E. L. Newman Lustron House

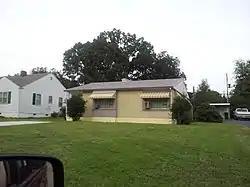
The house in 2012.

The E. L. Newman Lustron House is a historic residence in Sheffield, Alabama, United States. The house was purchased in 1949 by E. L. Newman. It is one of five extant Lustron houses in The Shoals, and is one of the company's two-bedroom Westchester models. The house has a metal frame with a side gable roof, and is covered in tan porcelain enamel panels. The façade has two aluminum frame windows, each made of one large pane flanked by four vertical panes, with one in a bay that projects slightly. The interior contains the original, metal walls and ceilings and built-in cabinets and shelves. An enclosed glass porch was added to the rear in the 1960s. The house was listed on the National Register of Historic Places in 2000.